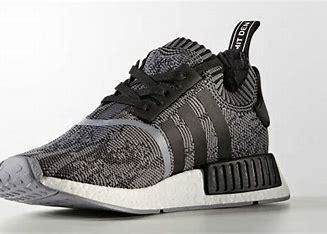
Brand: Adidas
Model: NMD_R1 Pk